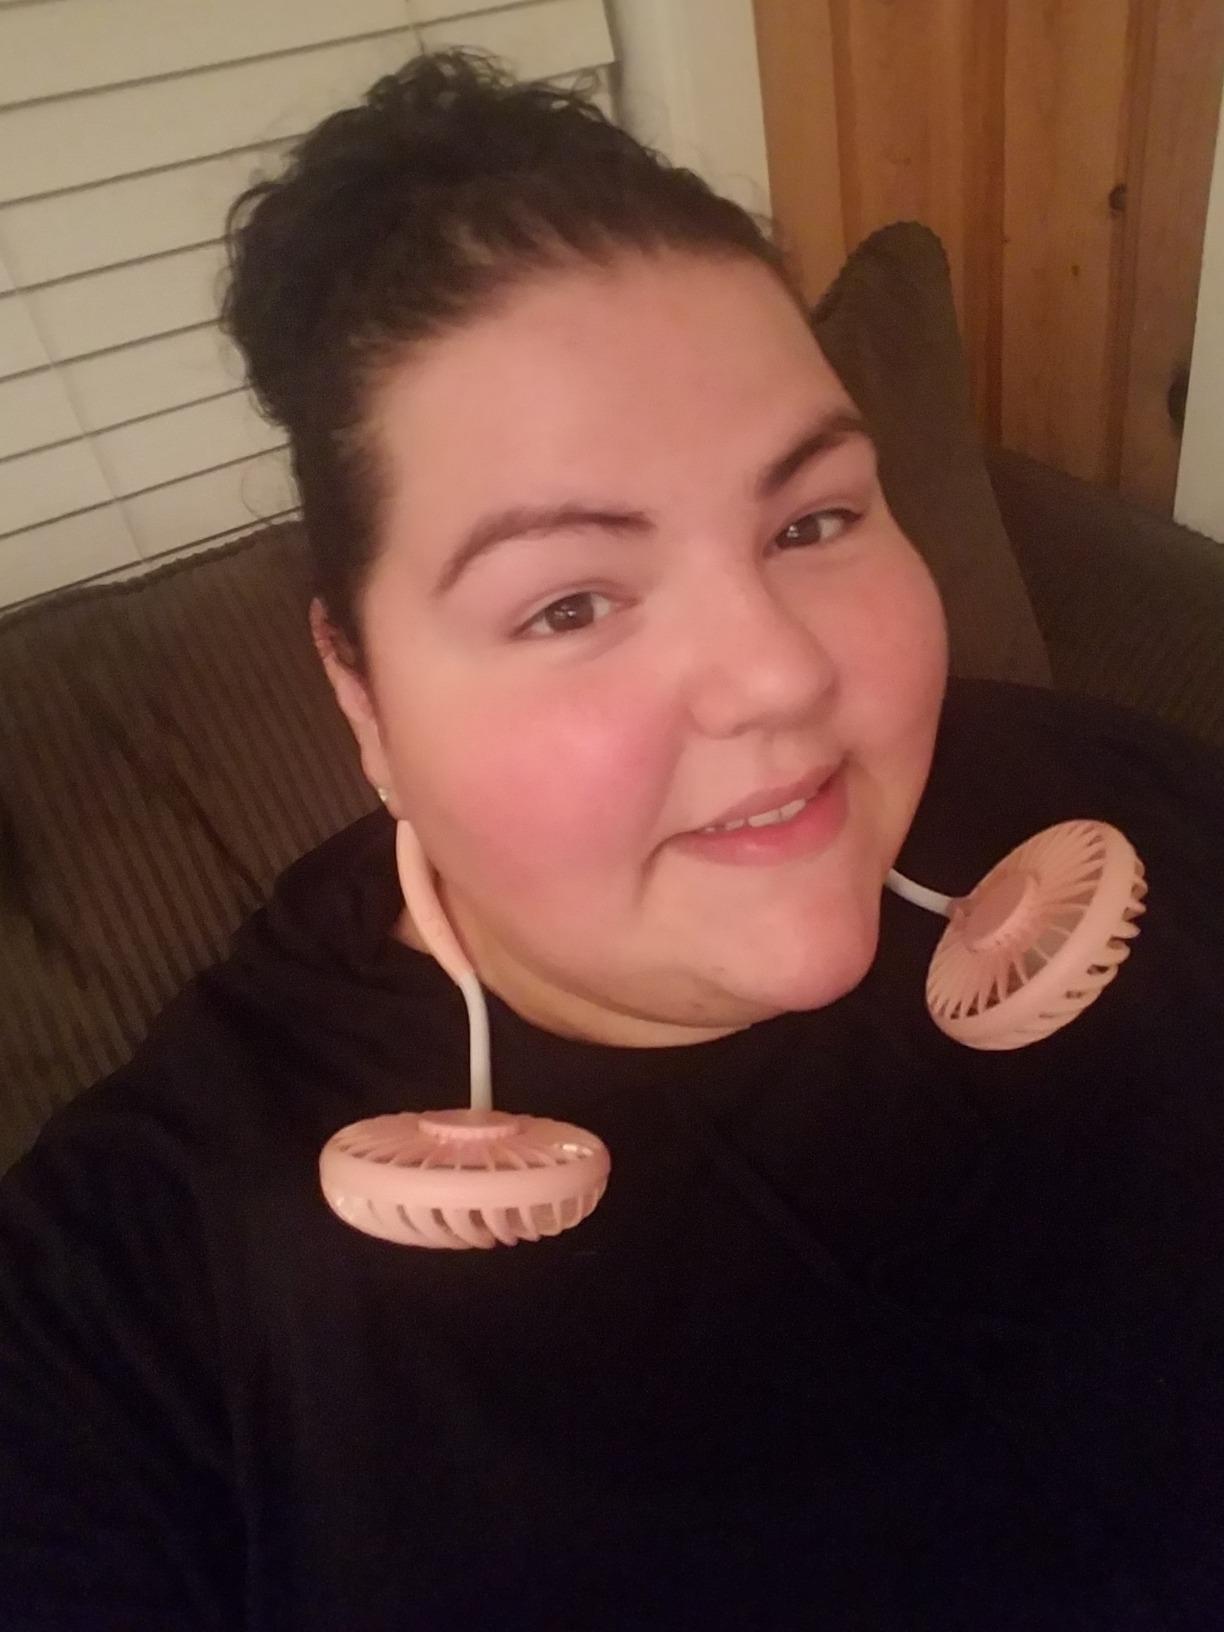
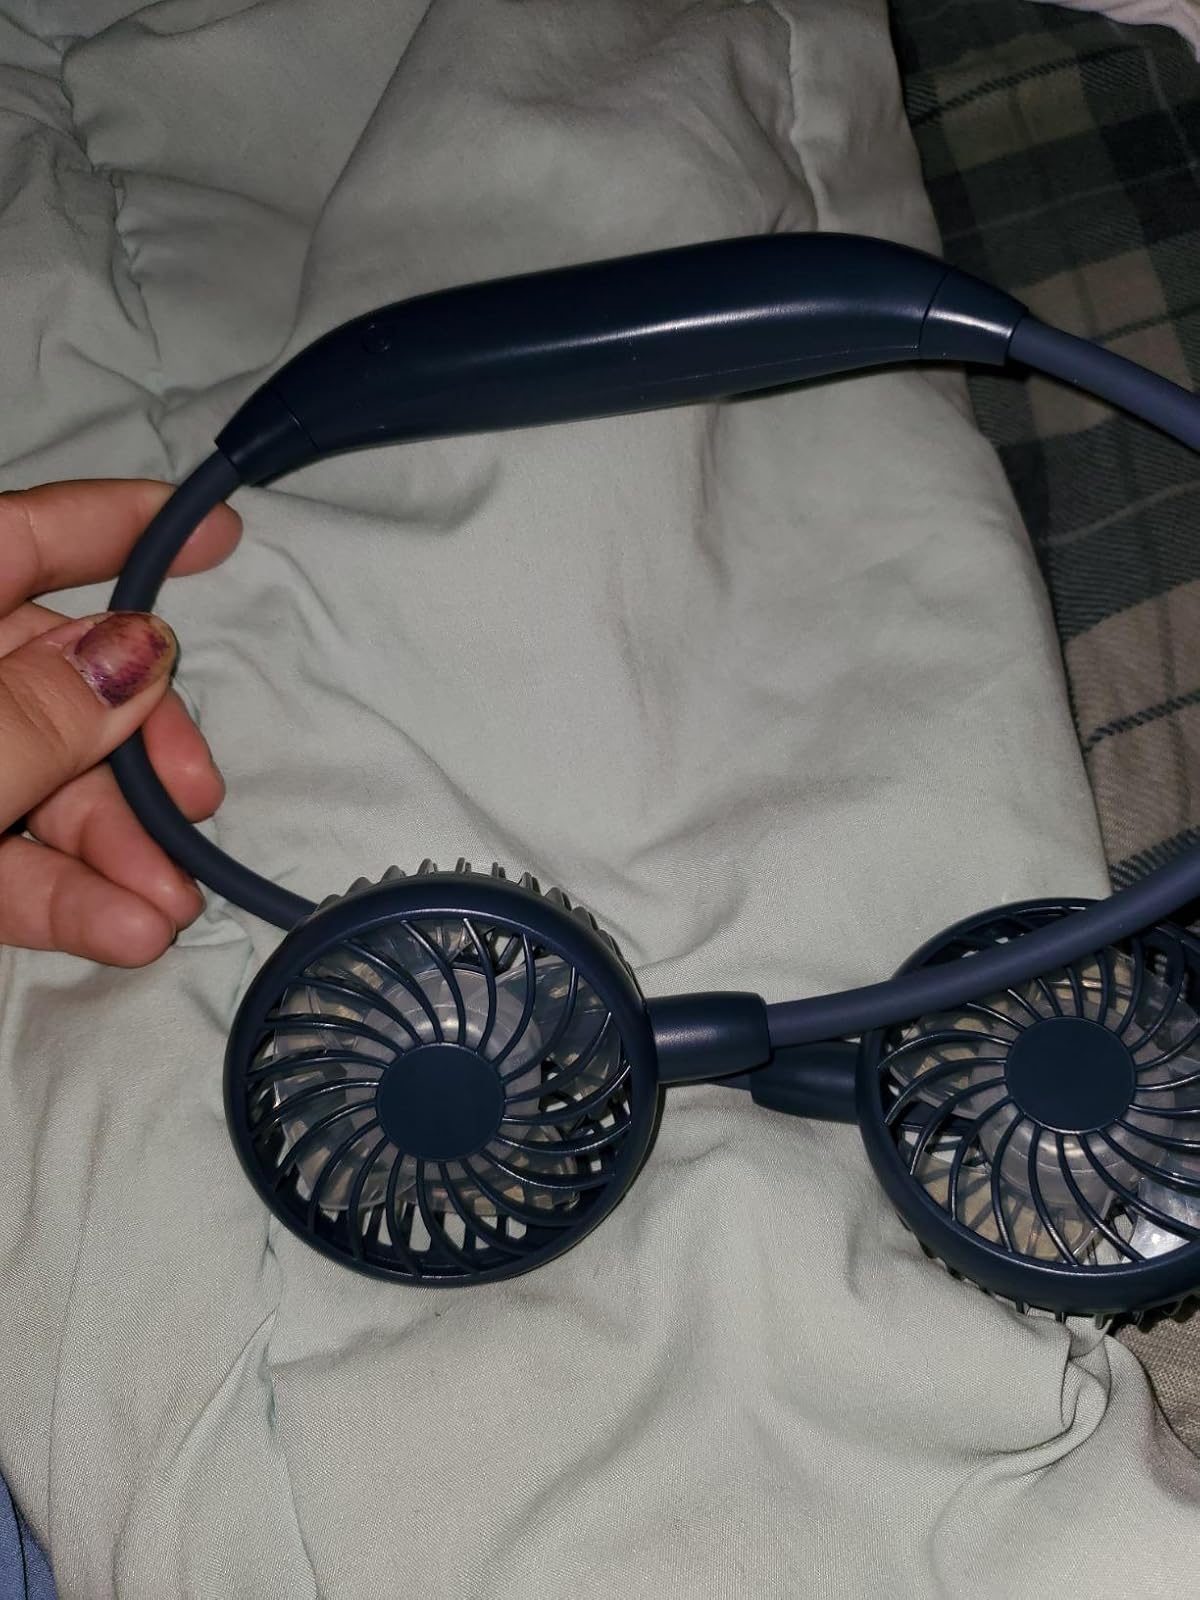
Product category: fan
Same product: no